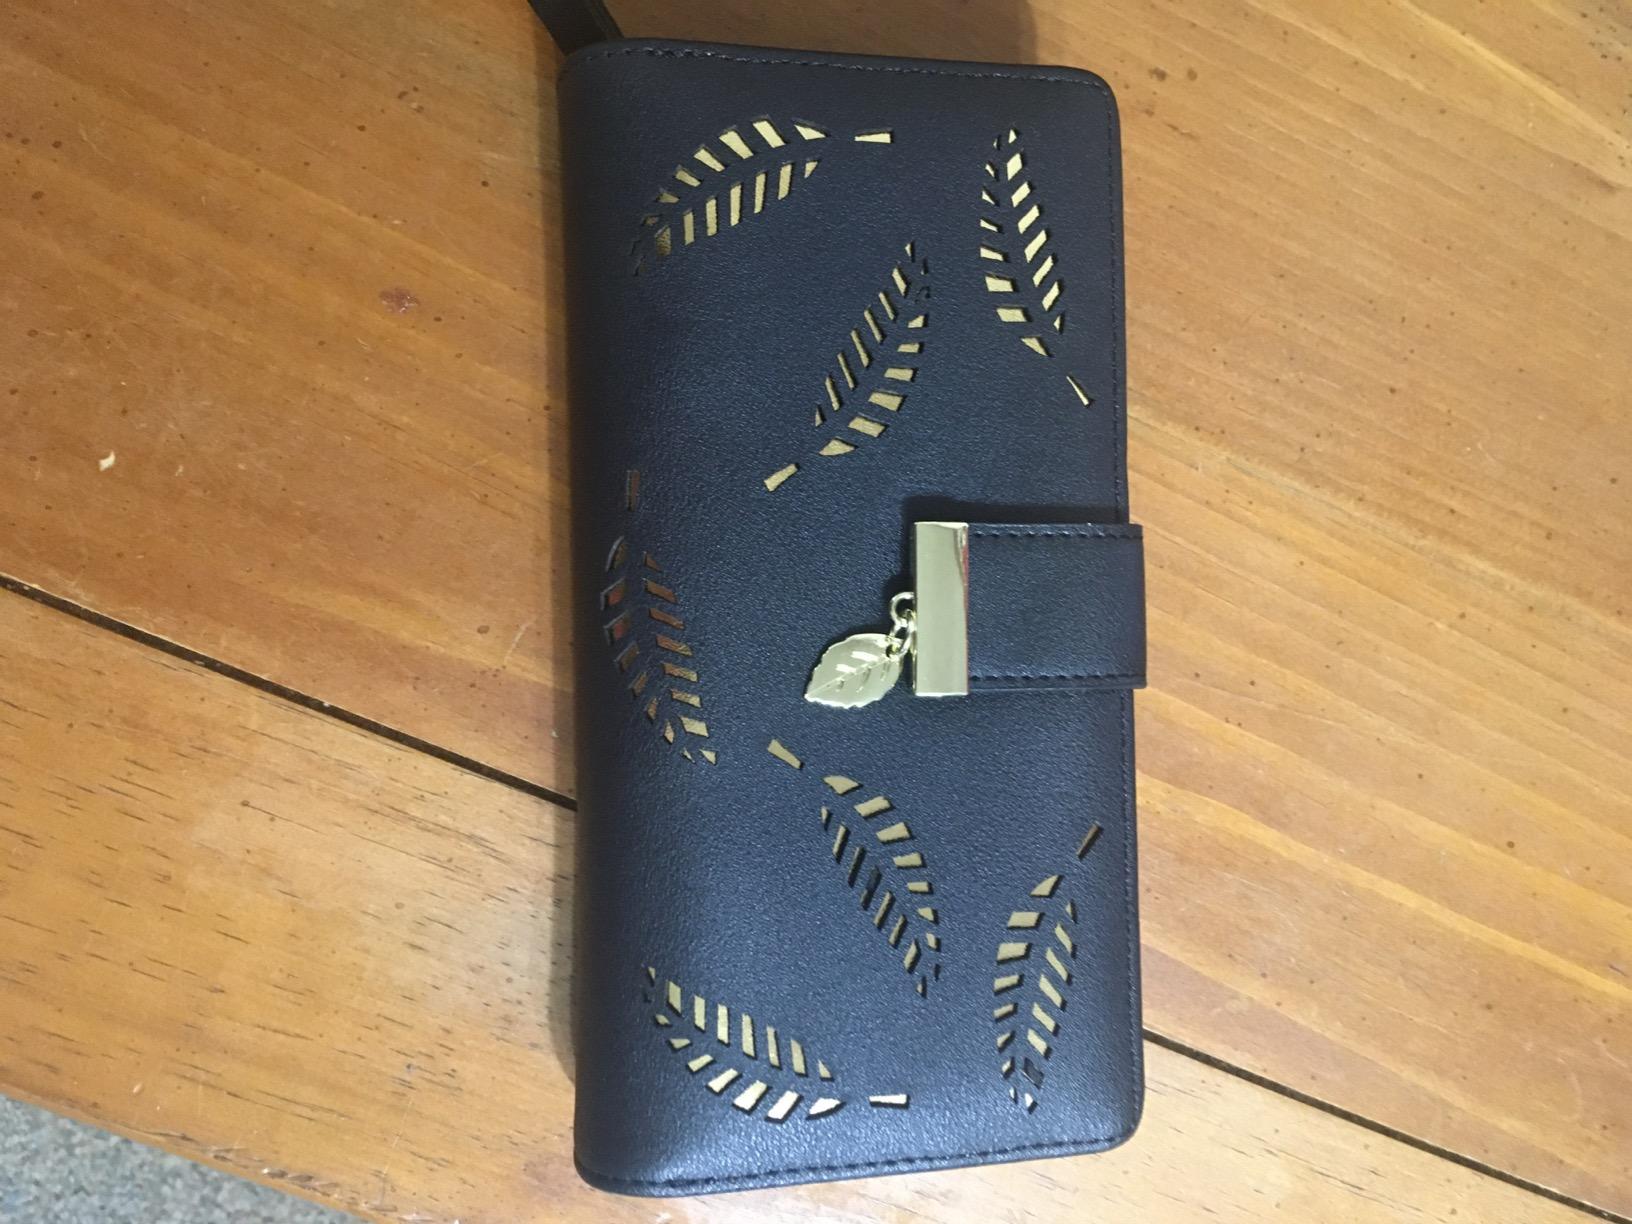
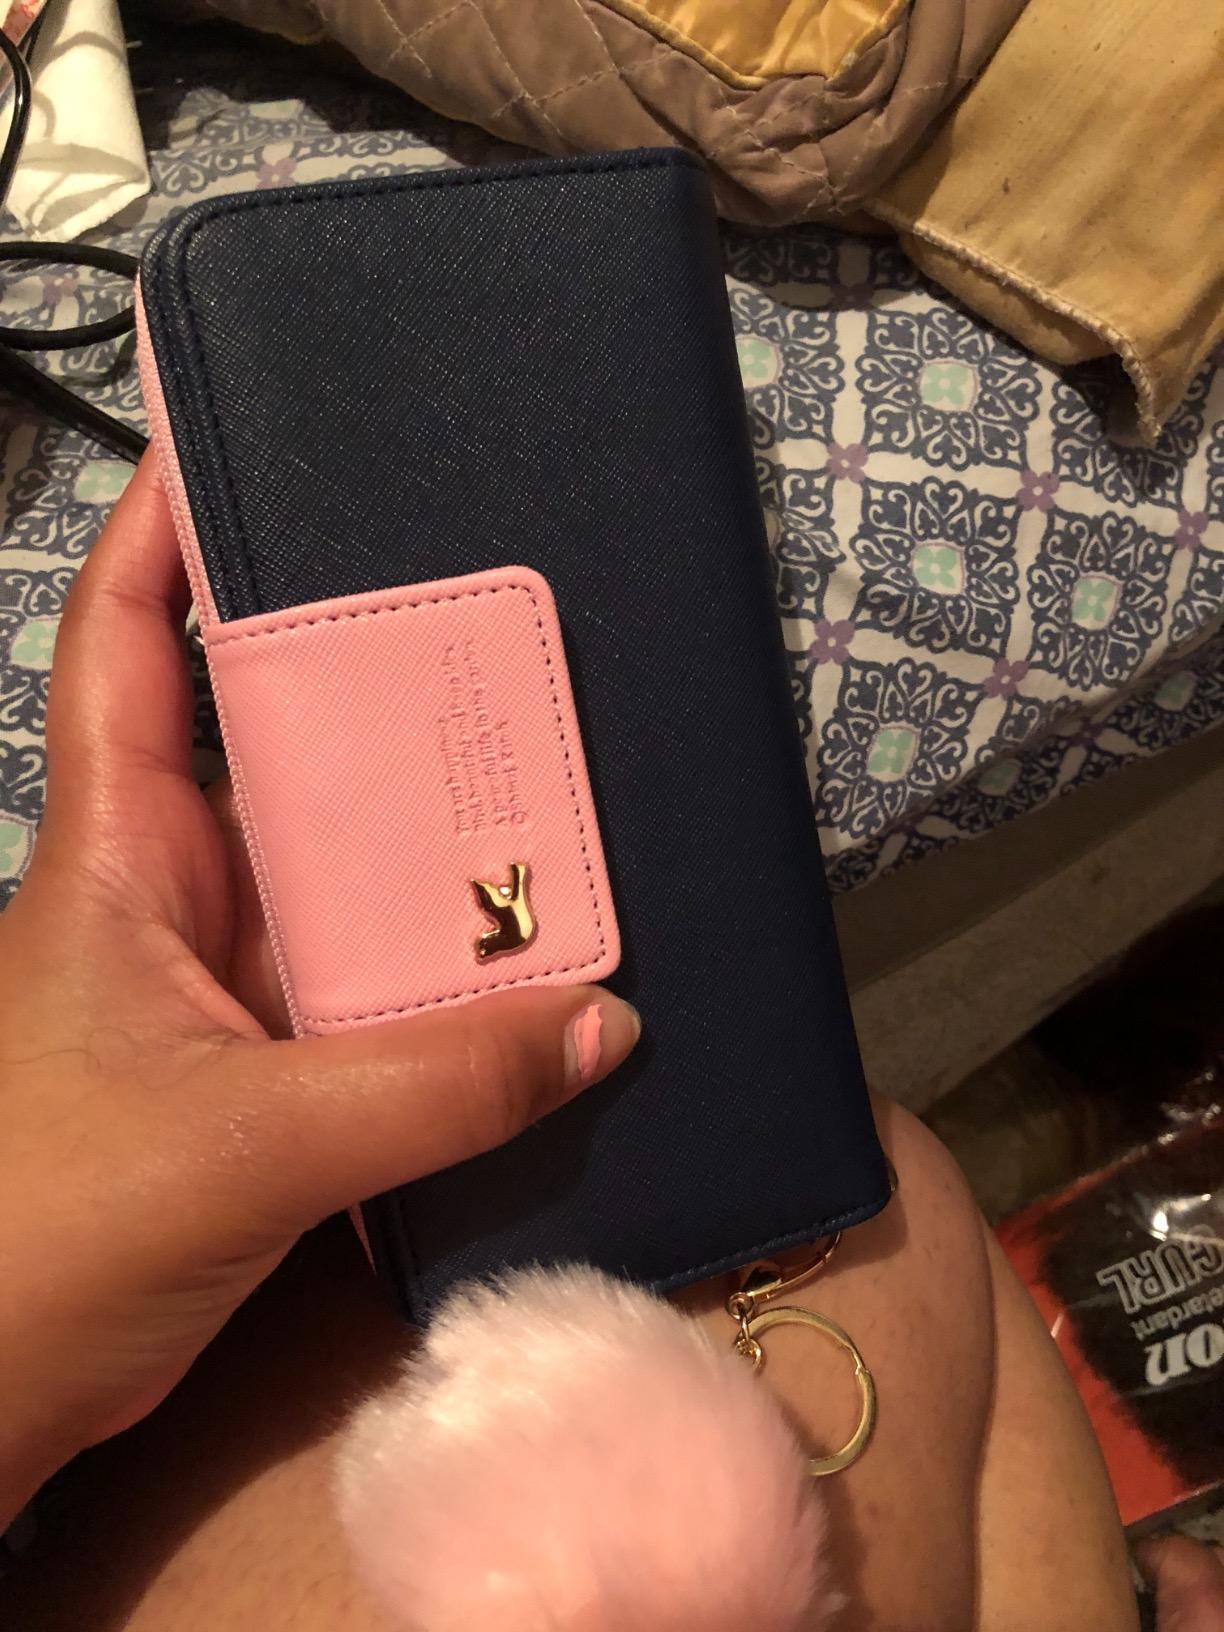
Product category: accessories_handbag
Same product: no